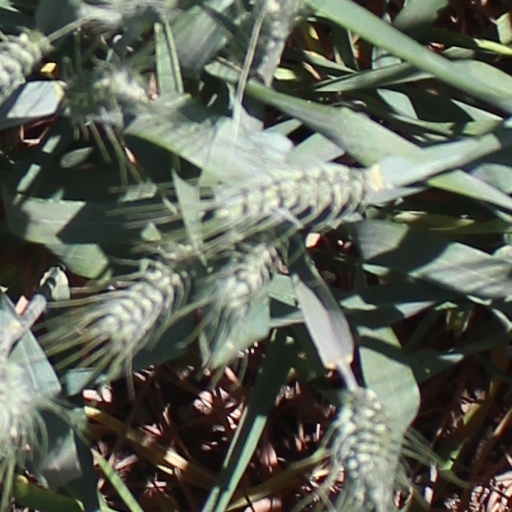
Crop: wheat